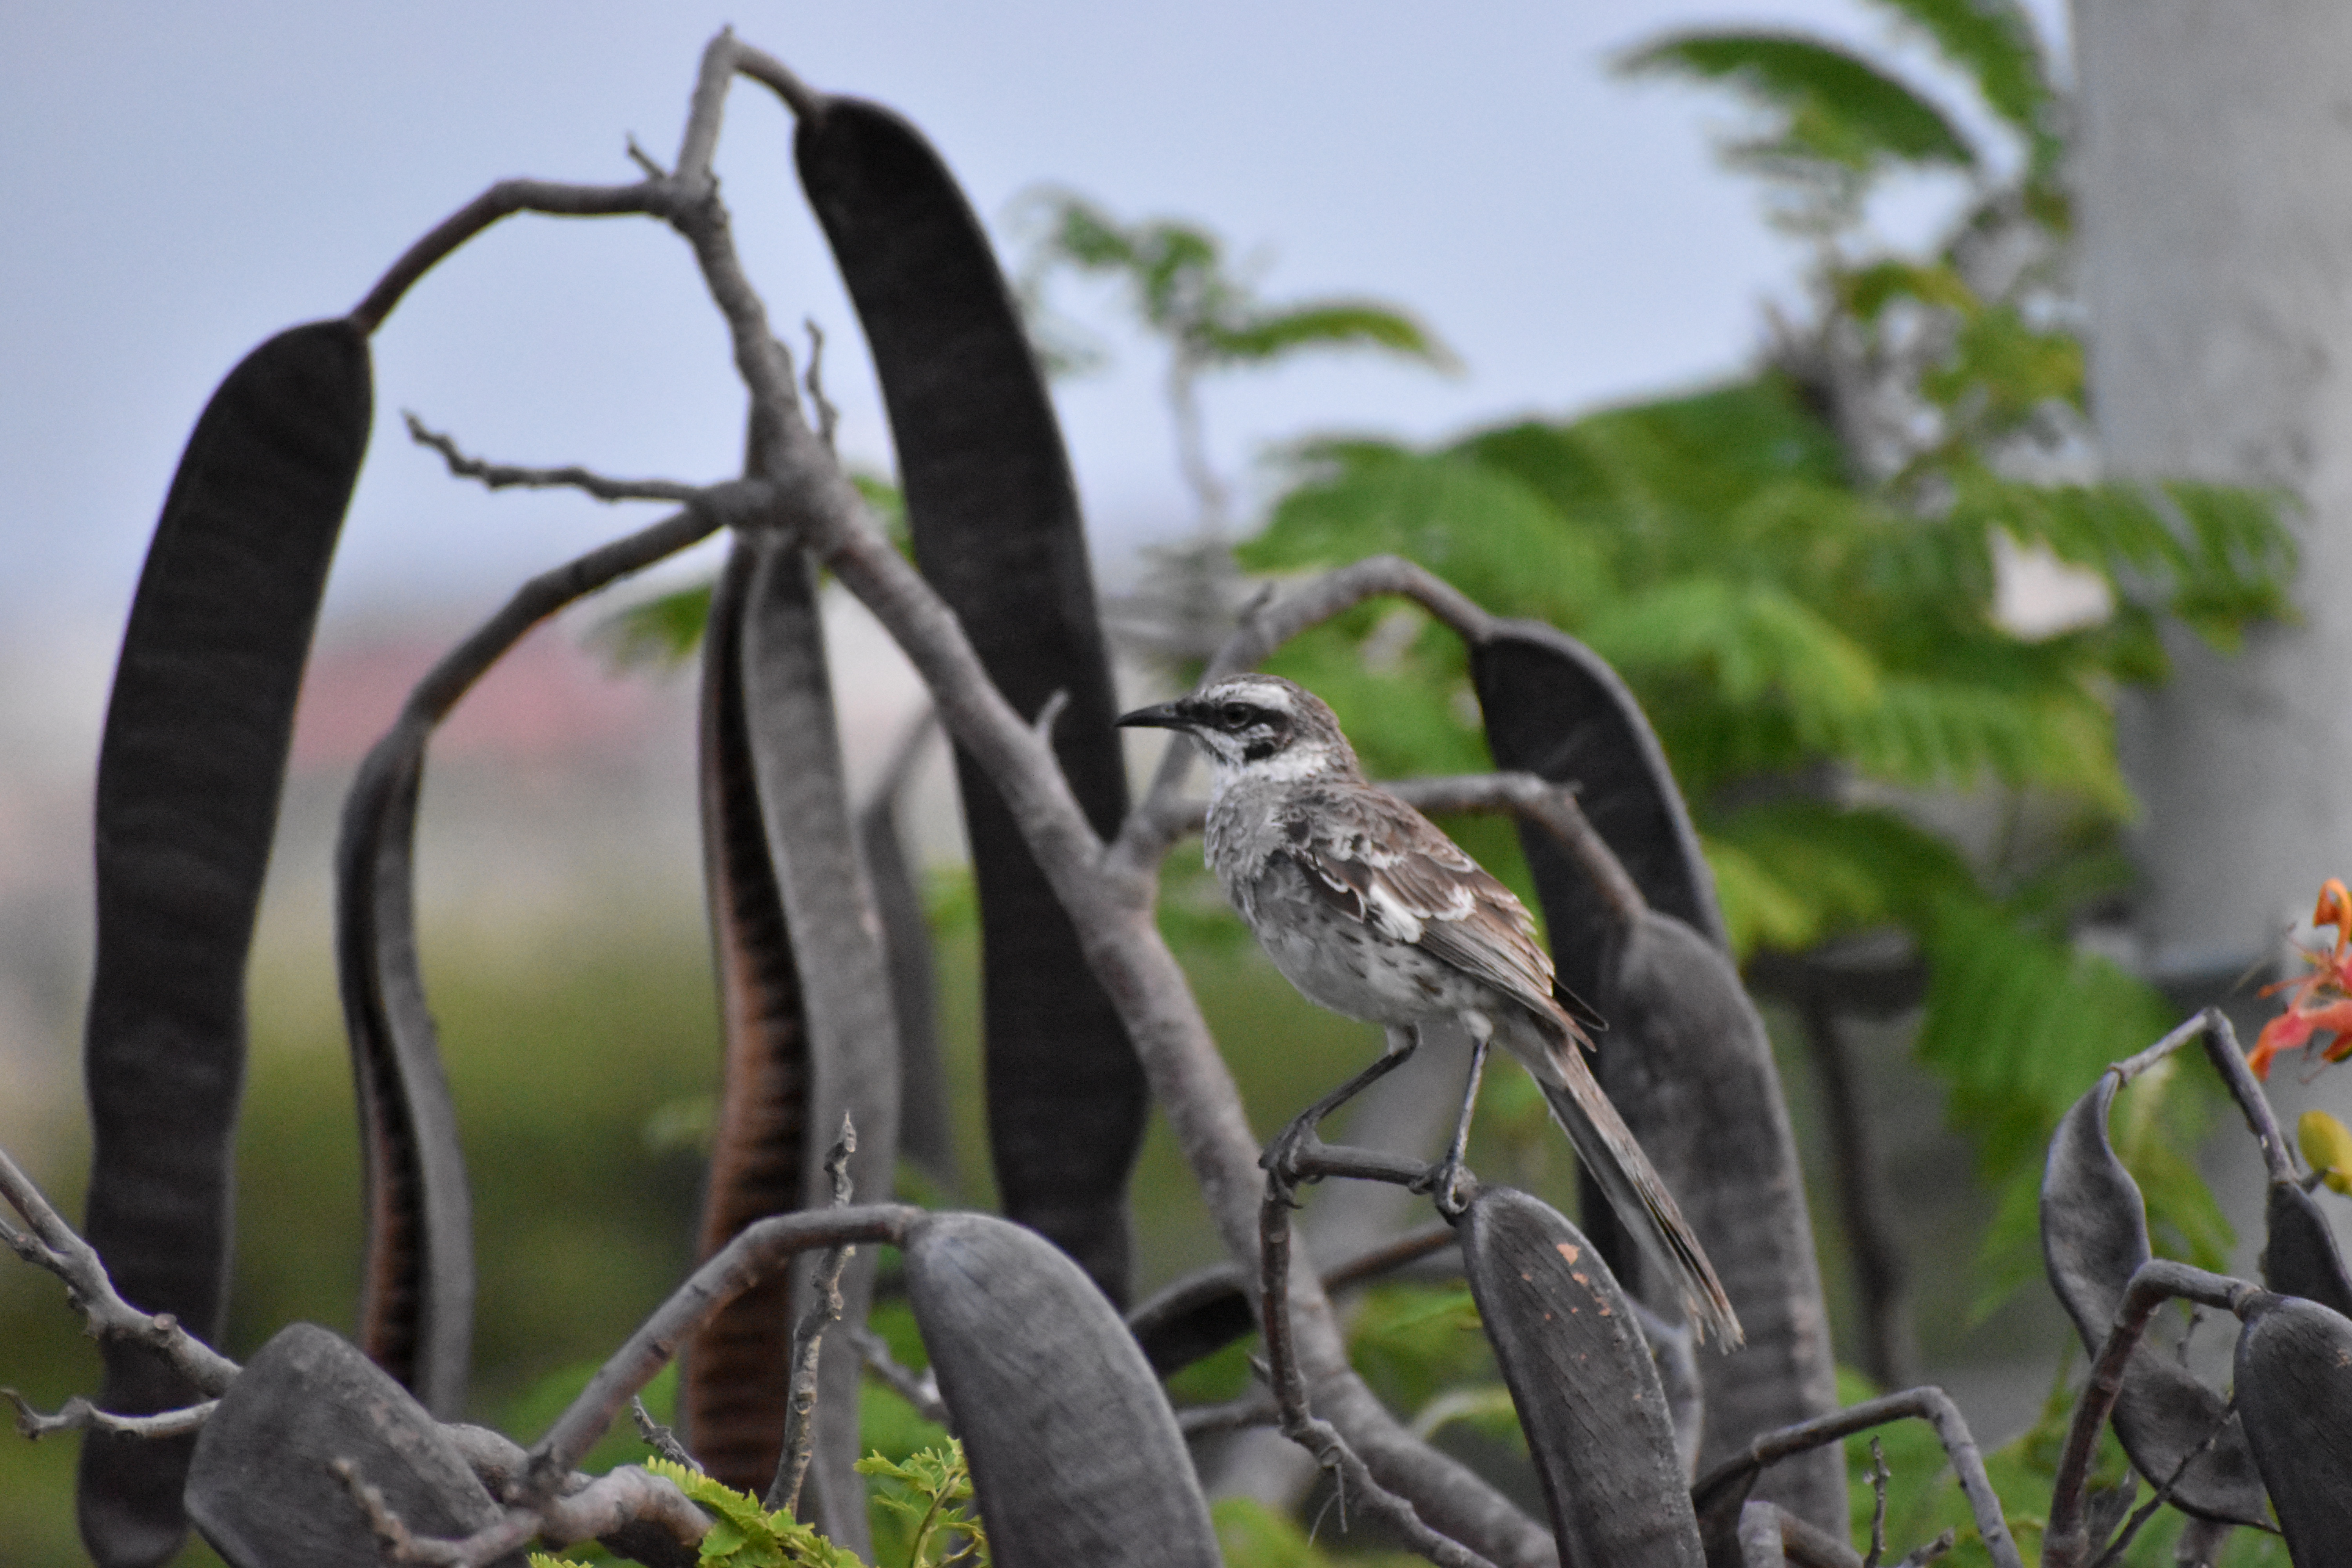
bird, trees, nature, relax, wildlife, beak, plant, coraciiformes, hornbill, branch, twig, feather, perching bird